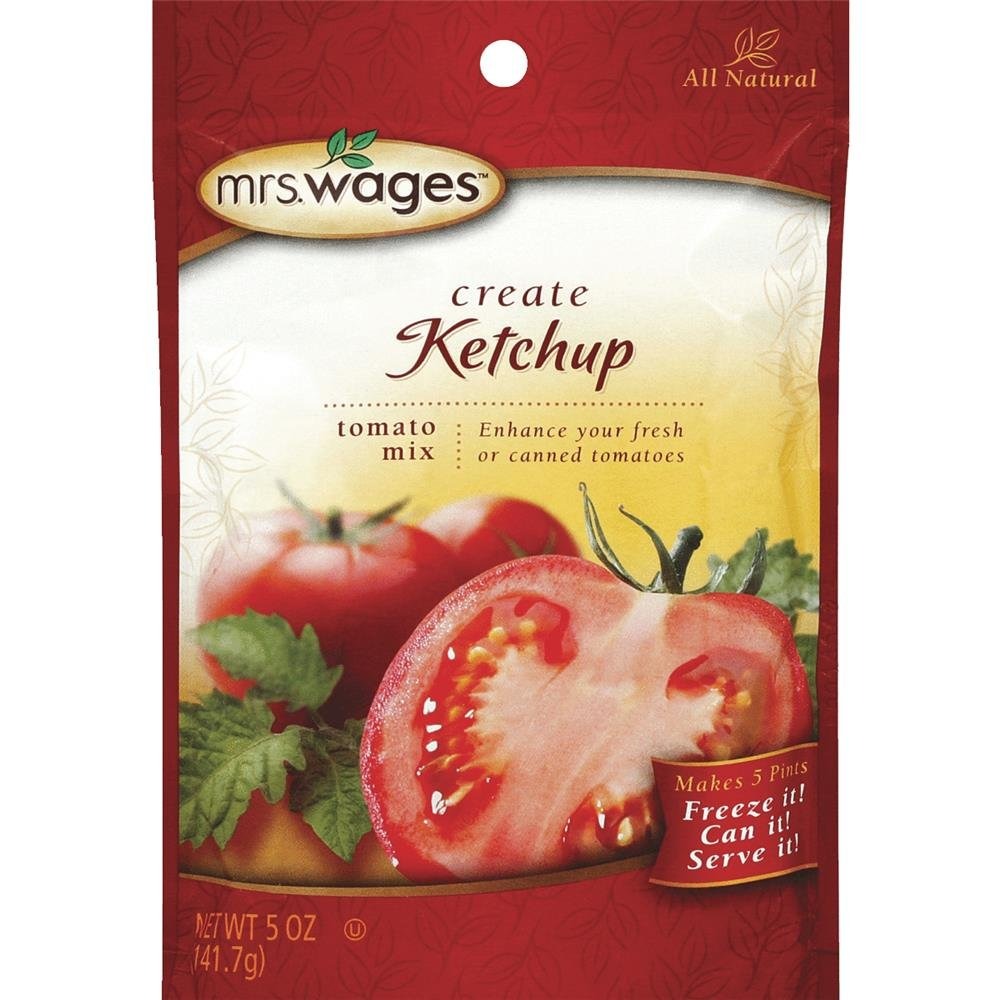
Item Name: Mrs. Wages Ketchup Mix 5 oz. 1 pk
Product Description: Top selling brand of the fast growing tomato sauce mix category of the home canning market. Use this mix, containing just the right spices with fresh or canned tomatoes or tomato juice, for a mouth-watering ketchup that will surely delight your family! Makes 5 pt. Ready to eat in 24 hrs after preparation.
Value: 5.0
Unit: Fl Oz

Price: 8.99